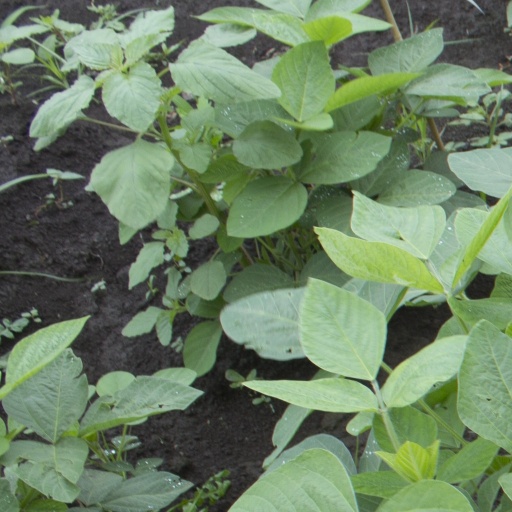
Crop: soybean